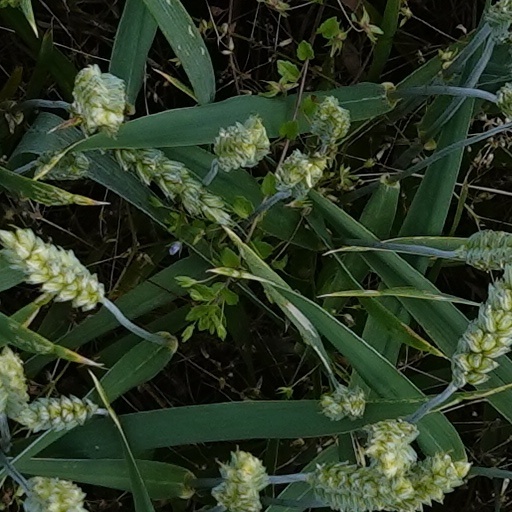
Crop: wheat